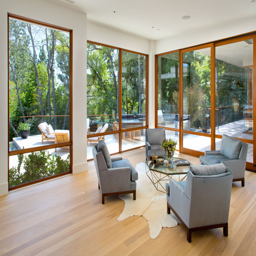
this home has a foyer with floor - to - ceiling windows .